Winchester

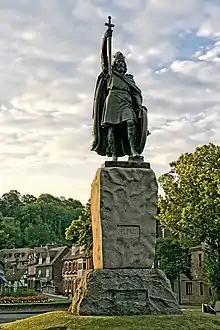
Statue of Alfred the Great by Hamo Thornycroft in Winchester

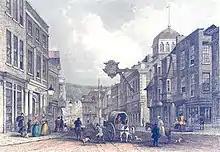
Winchester High Street in the mid 19th century.

The city became known as Wintanceaster ("Fort Venta") in Old English. In 648, King Cenwalh of Wessex erected the Church of St Peter and St Paul, later known as the Old Minster. This became a cathedral in the 660s when the West Saxon bishop's see was transferred from Dorchester on Thames. The present form of the city dates from reconstruction in the late 9th century, when King Alfred the Great obliterated the Roman street plan in favour of a new grid in order to provide better defence against the Vikings. The city's first mint appears to date from this period.